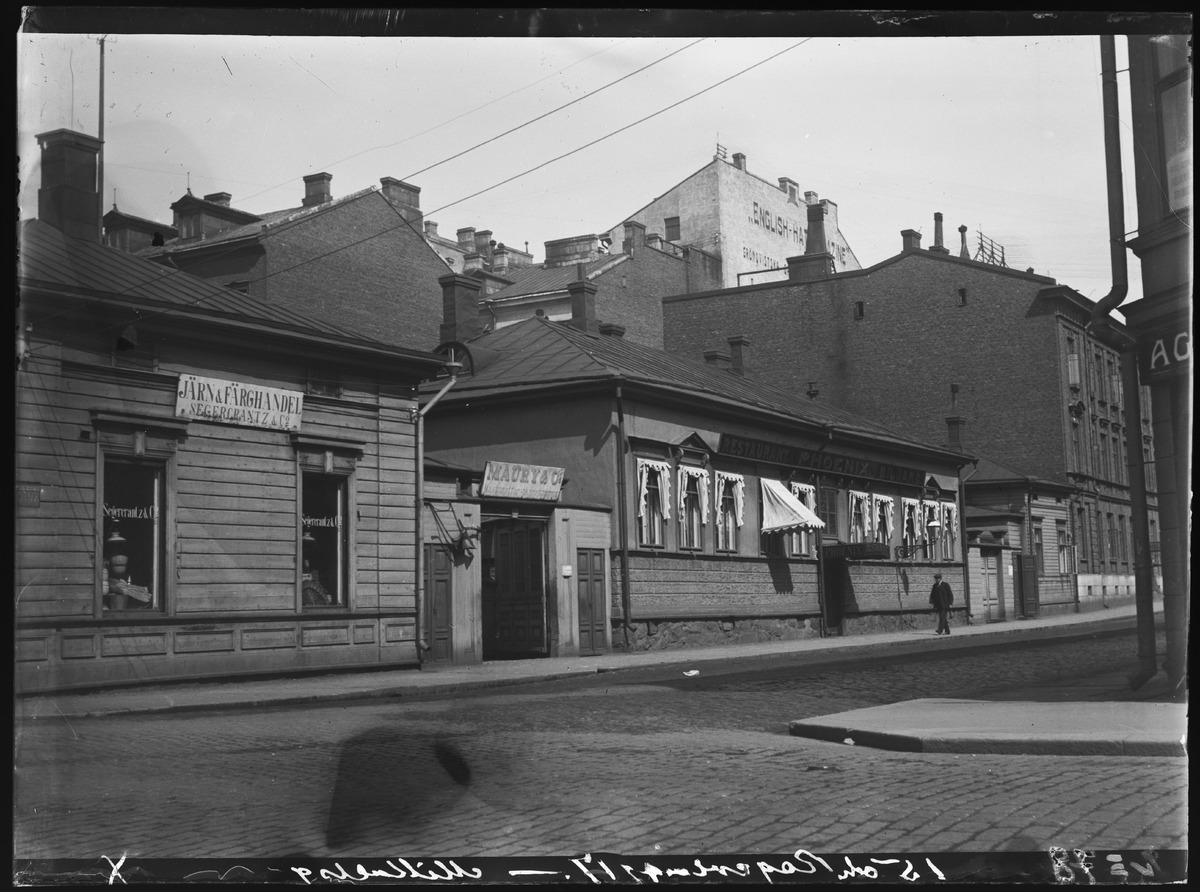
Hallituskatu 17, 15 (= Yliopistonkatu 7, 5)
sisällön kuvaus: Hallituskatu 17, 15 (= Yliopistonkatu 7, 5). Mikonkadun kulmasta nähtynä. Vasemmalla Segercranz & Co:n rauta- ja maalikauppa sekä kone- ja työkaluliike Maury & co. Oikealla ravintola Phoenix. mustavalkoinen
Kuvaaja: von Gericke, Ida Maria, valokuvaaja
Ajankohta: kuvausaika 1906
Paikka: Suomi, Uusimaa, Helsinki, Kluuvi Helsinki, Yliopistonkatu 7, 5
Aiheet: kadut, liikehuoneistot, ravintolat, pihat, puutalot, myymälät, rautakaupat, jalankulkijat